Wes Fisler

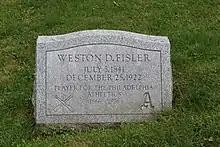
Wes Fisler gravestone in Laurel Hill Cemetery

Fisler died at age 81 on December 25, 1922, in Philadelphia, Pennsylvania and was interred at Laurel Hill Cemetery.